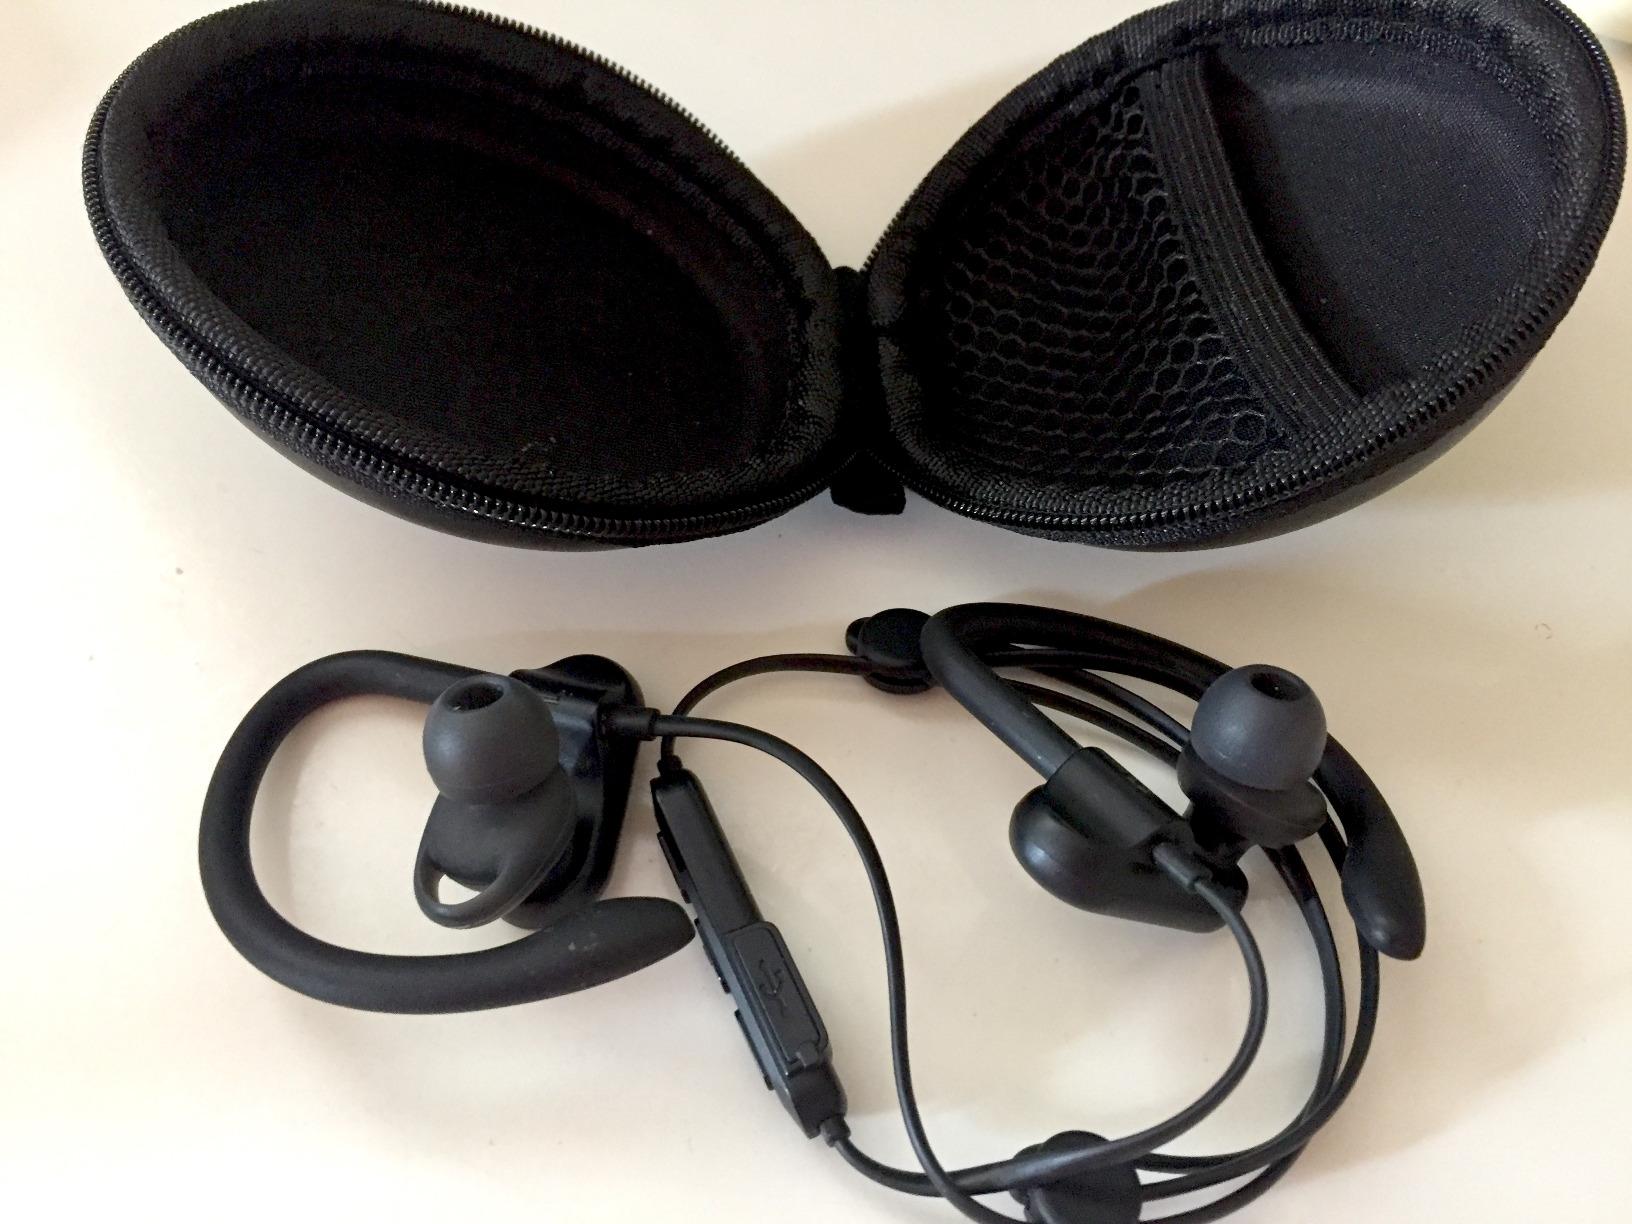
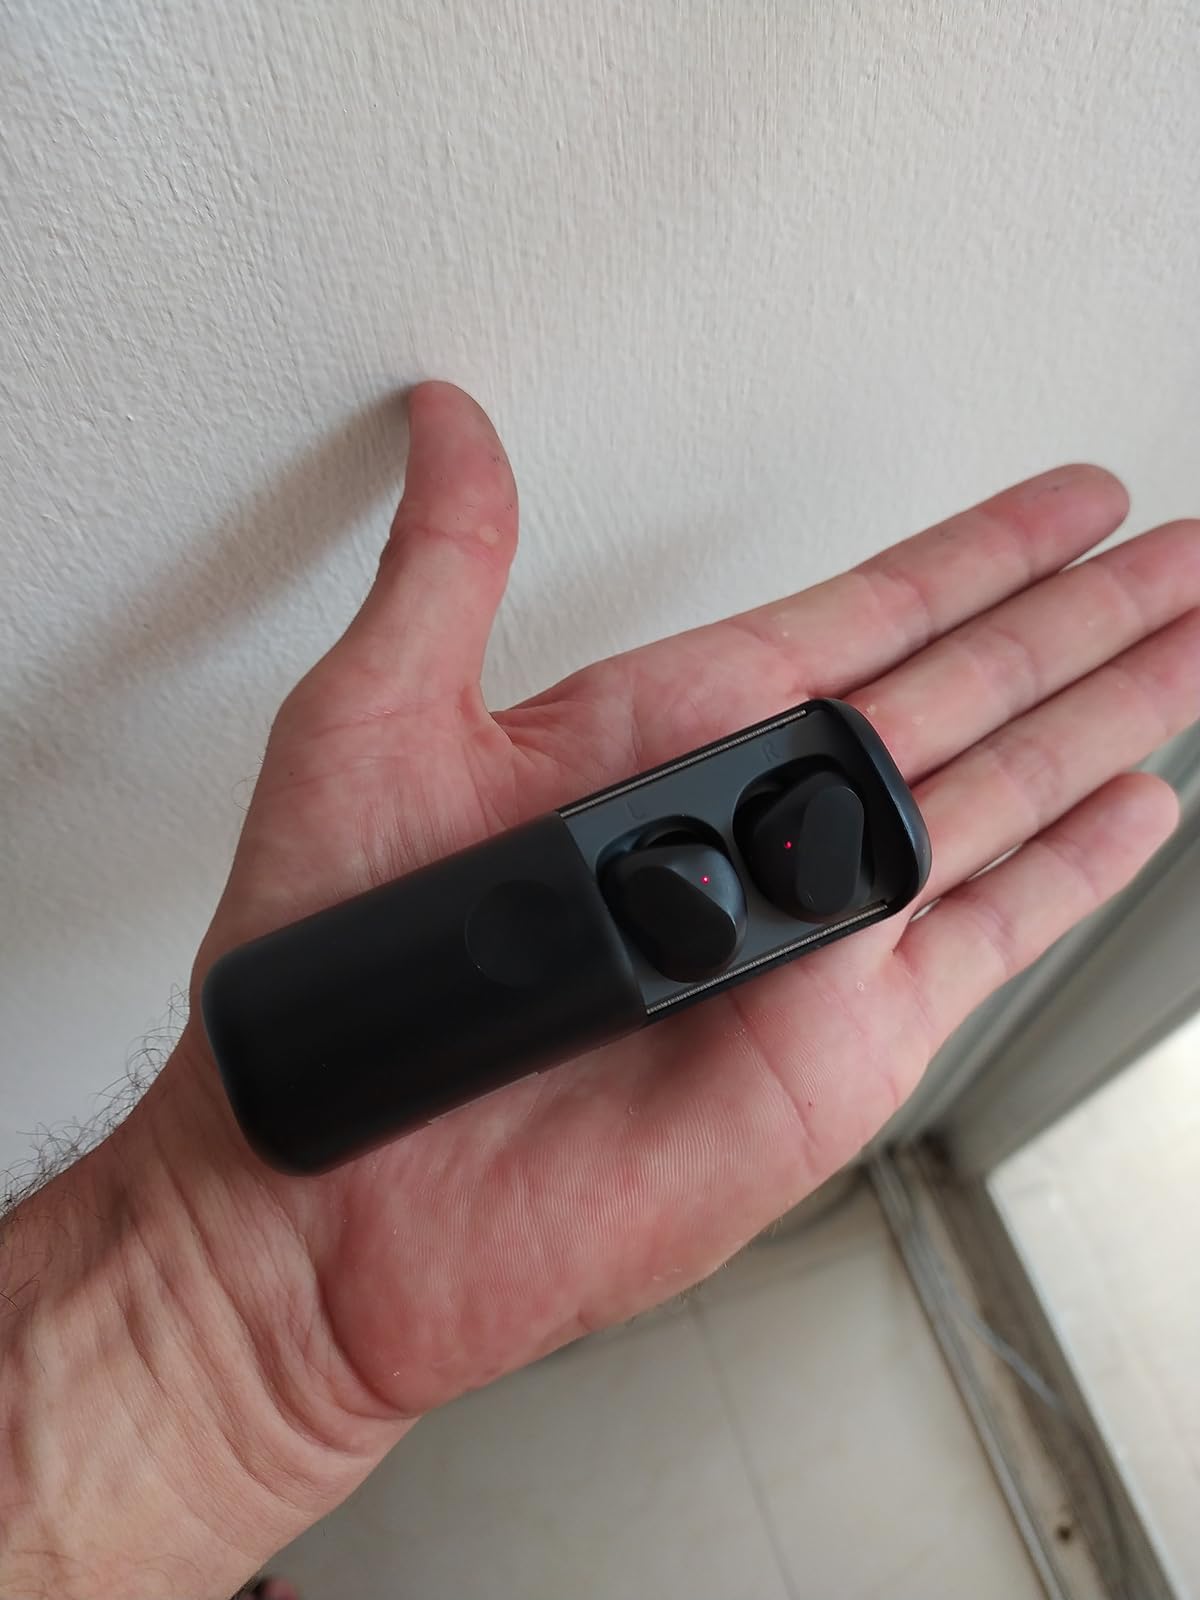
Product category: earbuds
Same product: no